Tōson Shimazaki

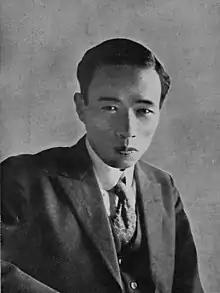
Tōson Shimazaki, ca. 1900

Shimazaki's first novel, "The Broken Commandment", appeared self-financed in 1906 and is widely regarded as the first Japanese Naturalist novel. The story follows a "burakumin" schoolteacher torn between the promise given to his father to keep his outcaste status a secret and his wish to confess his origin to people close to him. While Shimazaki was writing it, his three children died of illness. The deaths have later been ascribed to possible malnutrition as a result of the family's financial constraints at the time of the writing, for which Shimazaki faced harsh criticism, among others from writer Naoya Shiga.